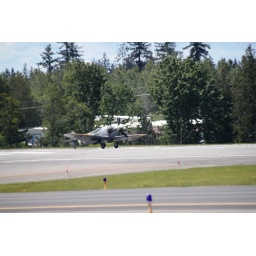
Flying Heritage Collection Fly Day May 22 2010 - Paul Allen's vintage airplane museum, many in flying order